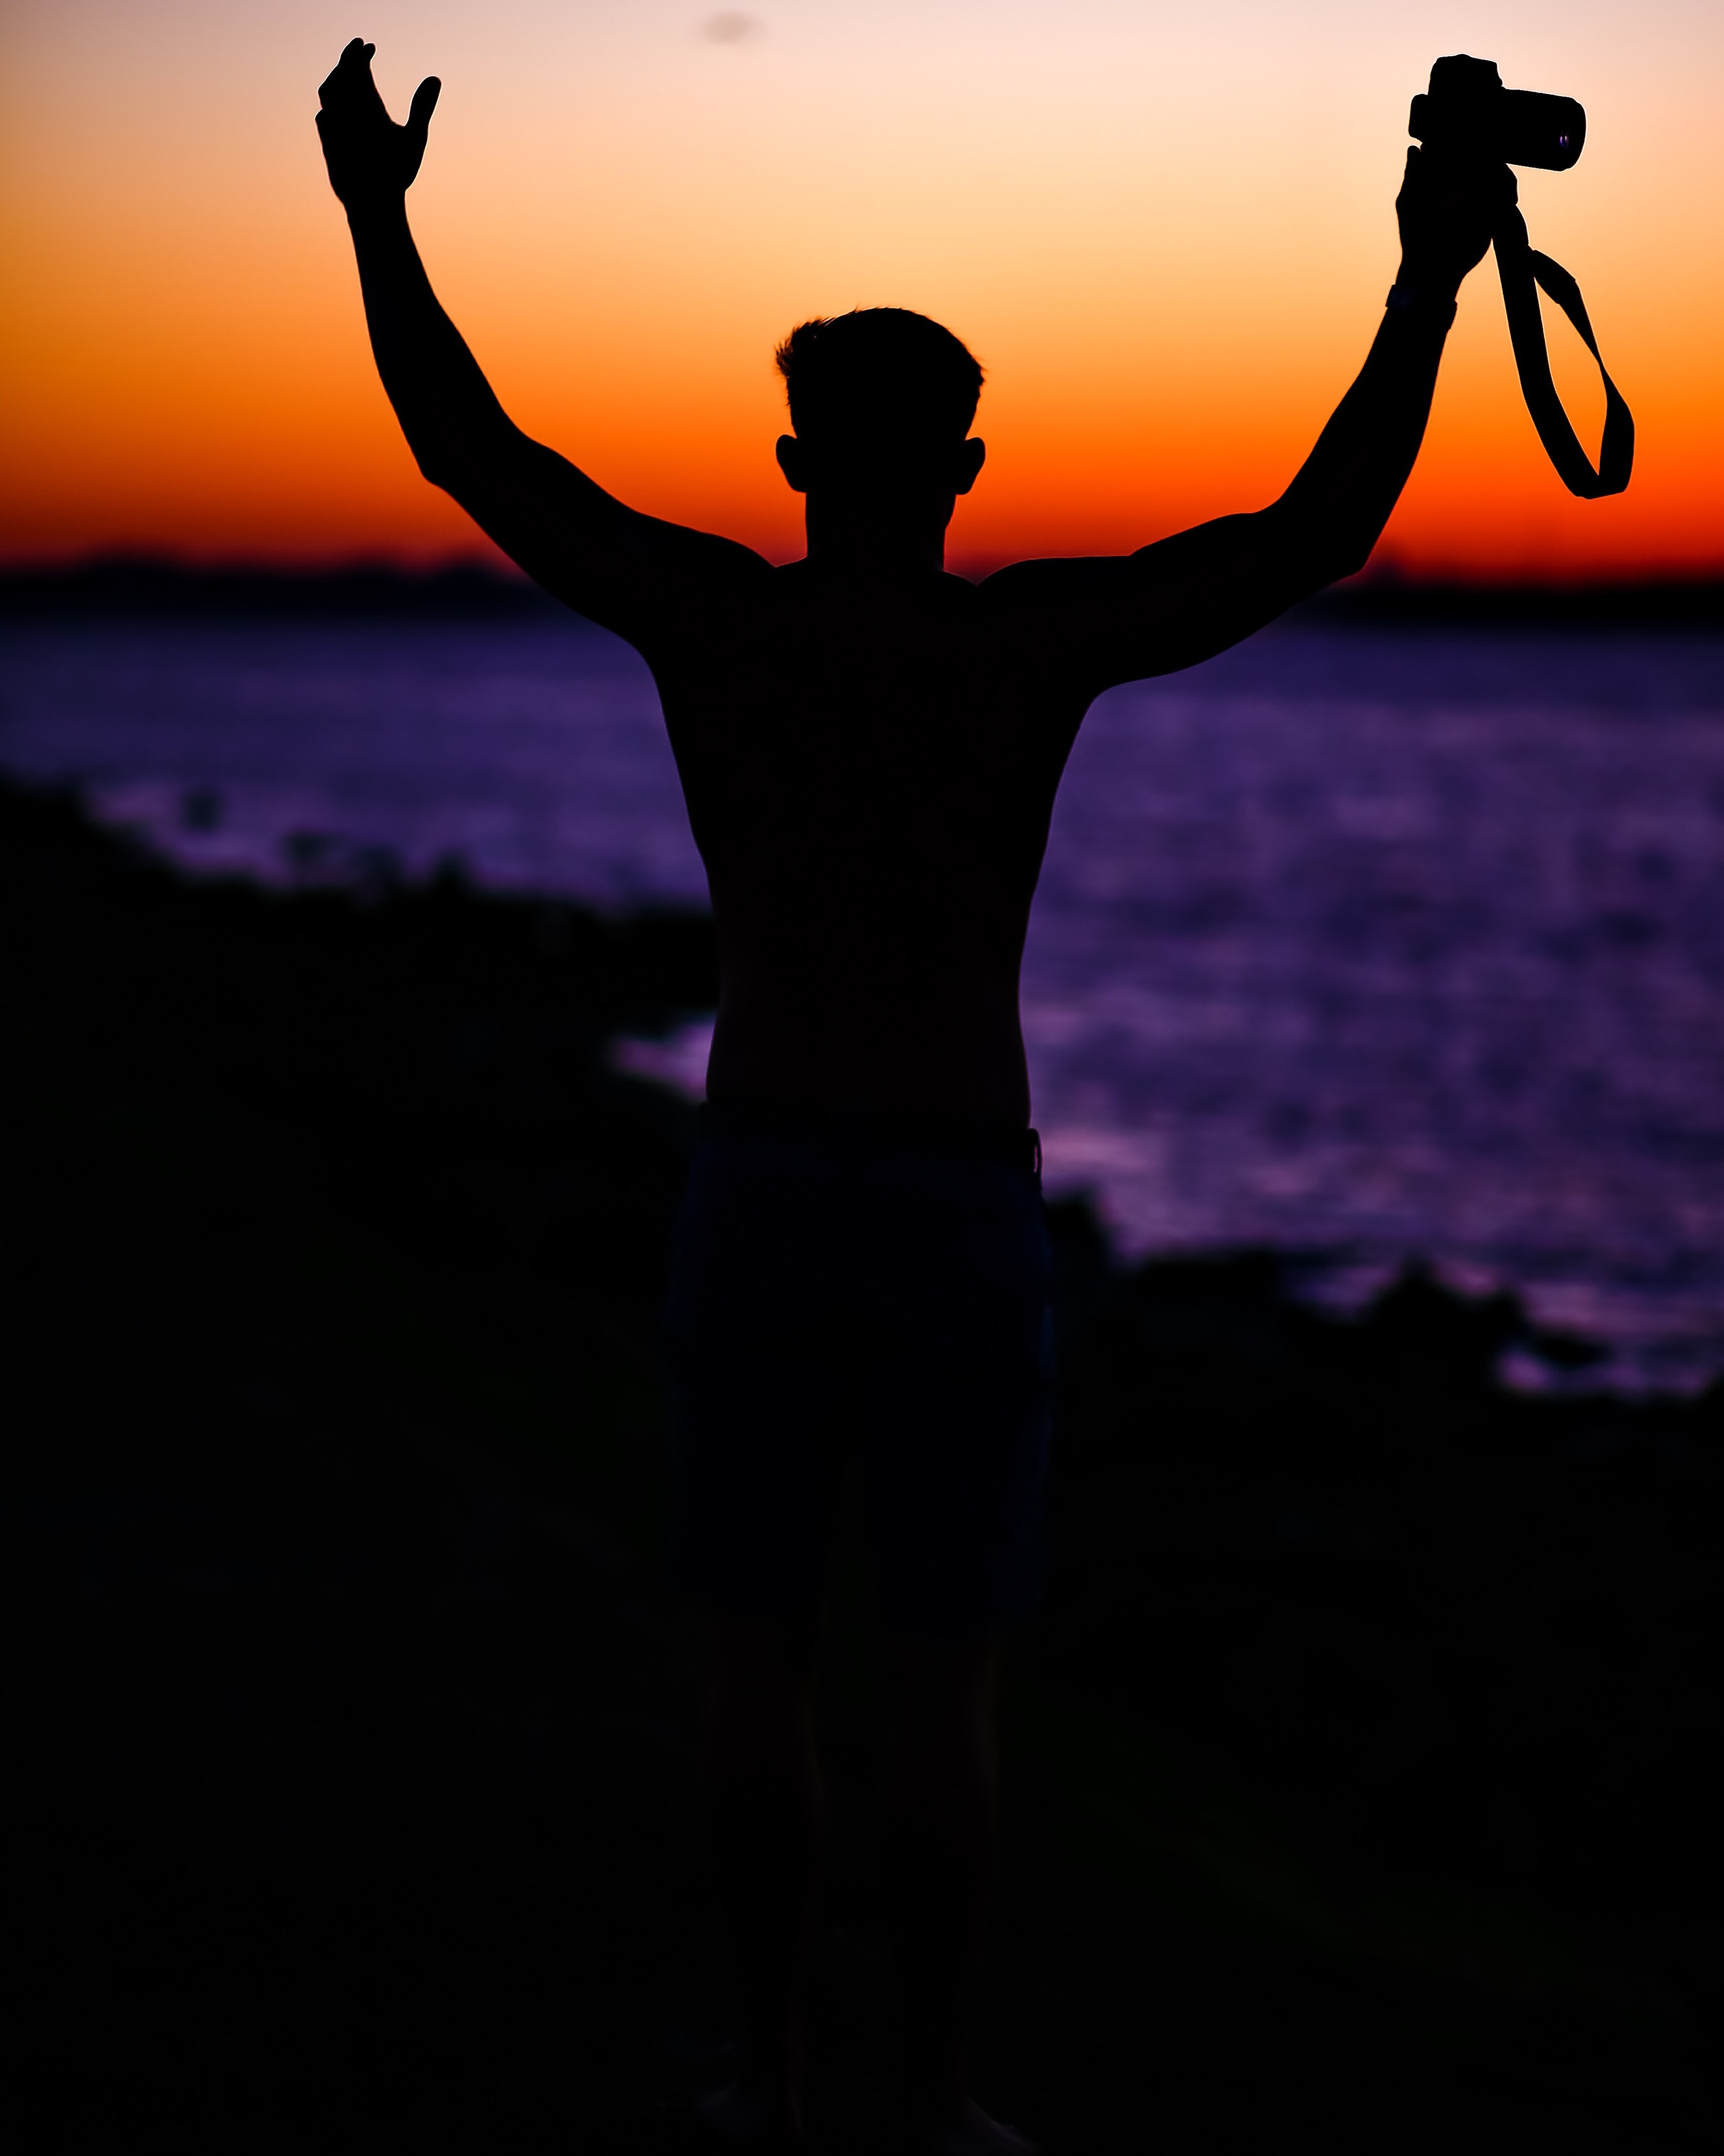
silhouette, person, light, sunset, camera, darkness, adult